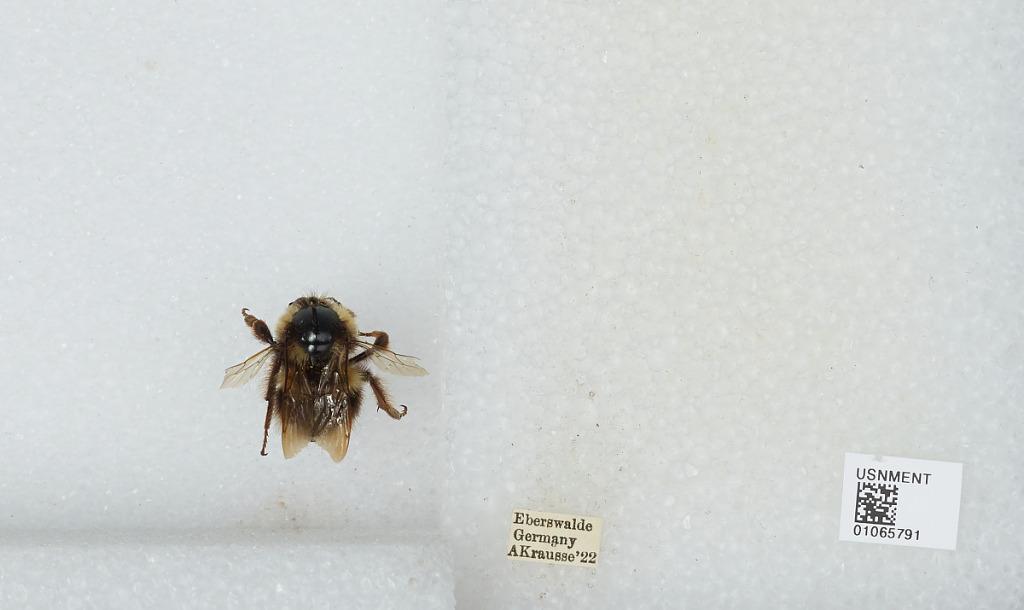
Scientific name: Bombus sp.
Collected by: A. Krausse
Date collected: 1922--
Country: Germany
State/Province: Brandenburg
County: Barnim
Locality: Eberswalde
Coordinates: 52.8356, 13.8182